STI College

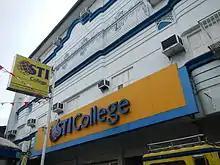
STI College - Santa Cruz in Santa Cruz, Laguna

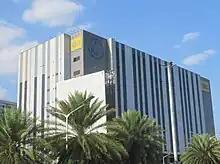
STI College Pasay-EDSA in Pasay

STI operates several campuses under different trade names across the country. Campus operations may vary based on student population.